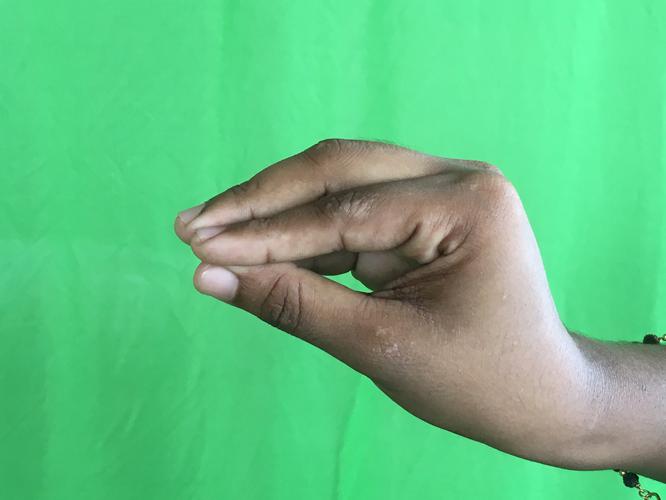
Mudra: Mukulam
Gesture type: single_hand